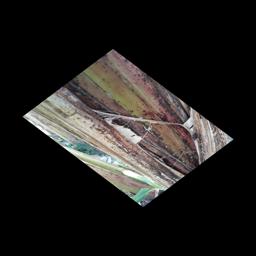
Label: PSEUDOSTEM WEEVIL